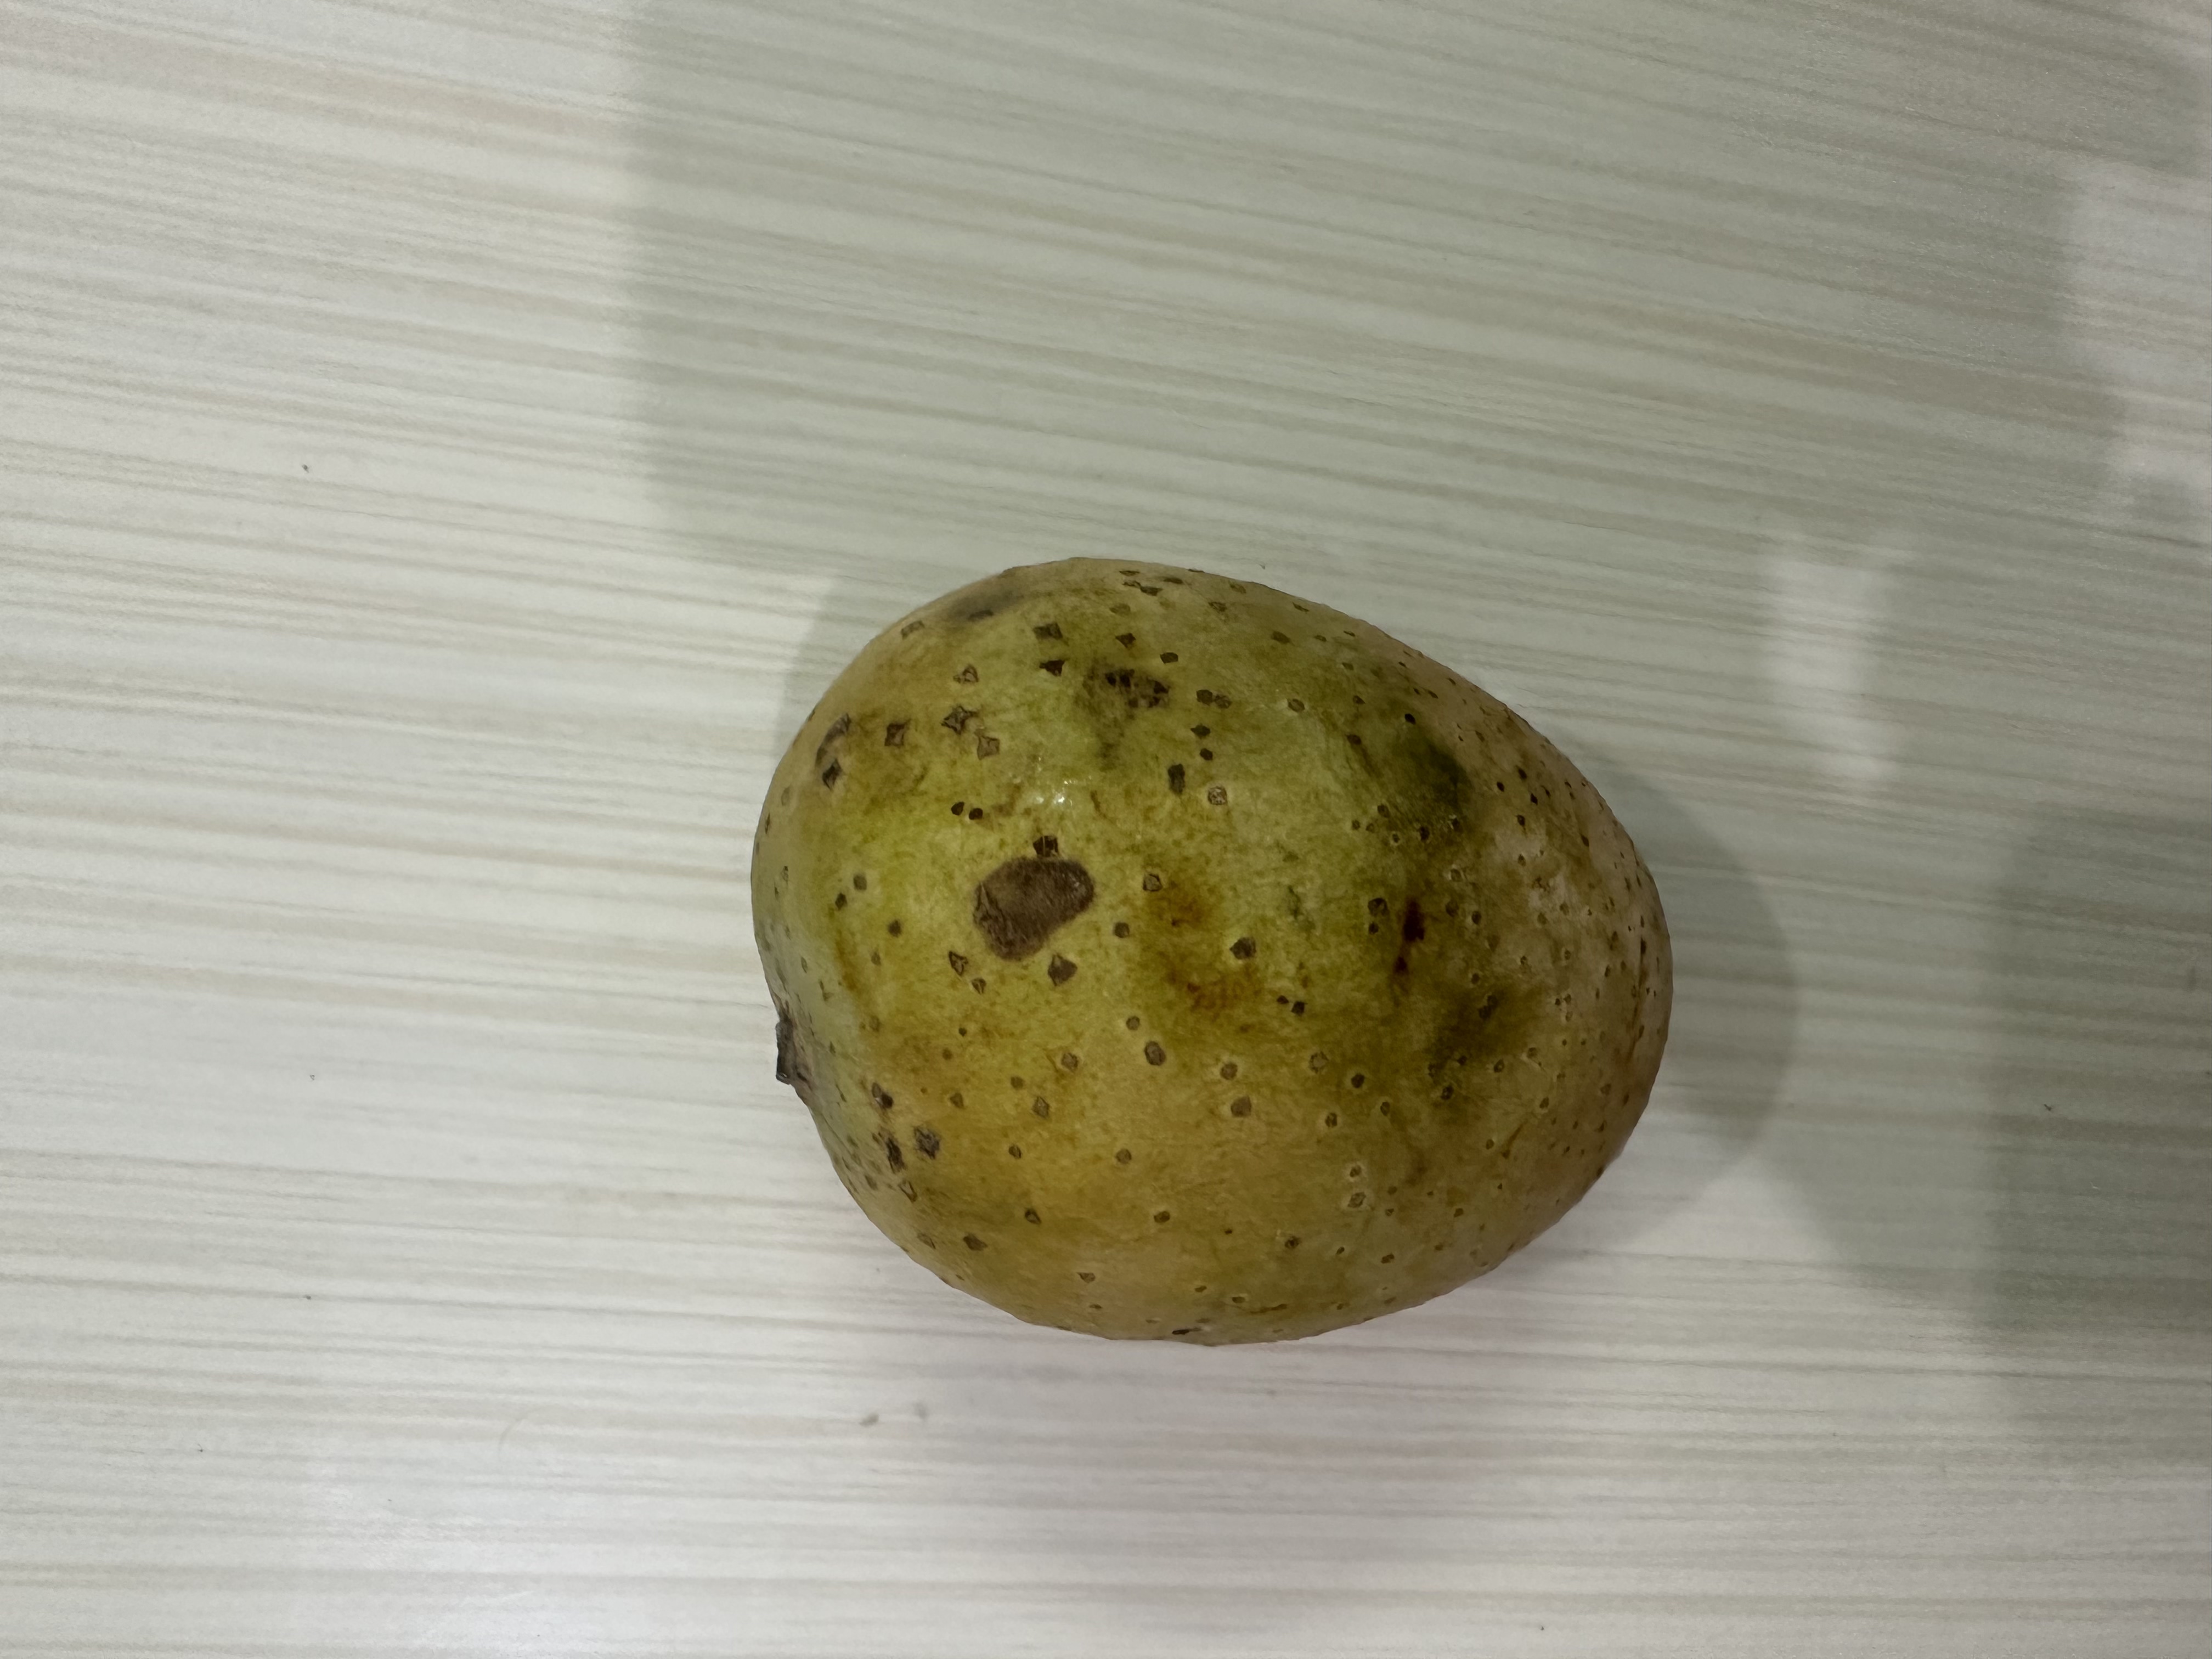
Mango variety: Langra